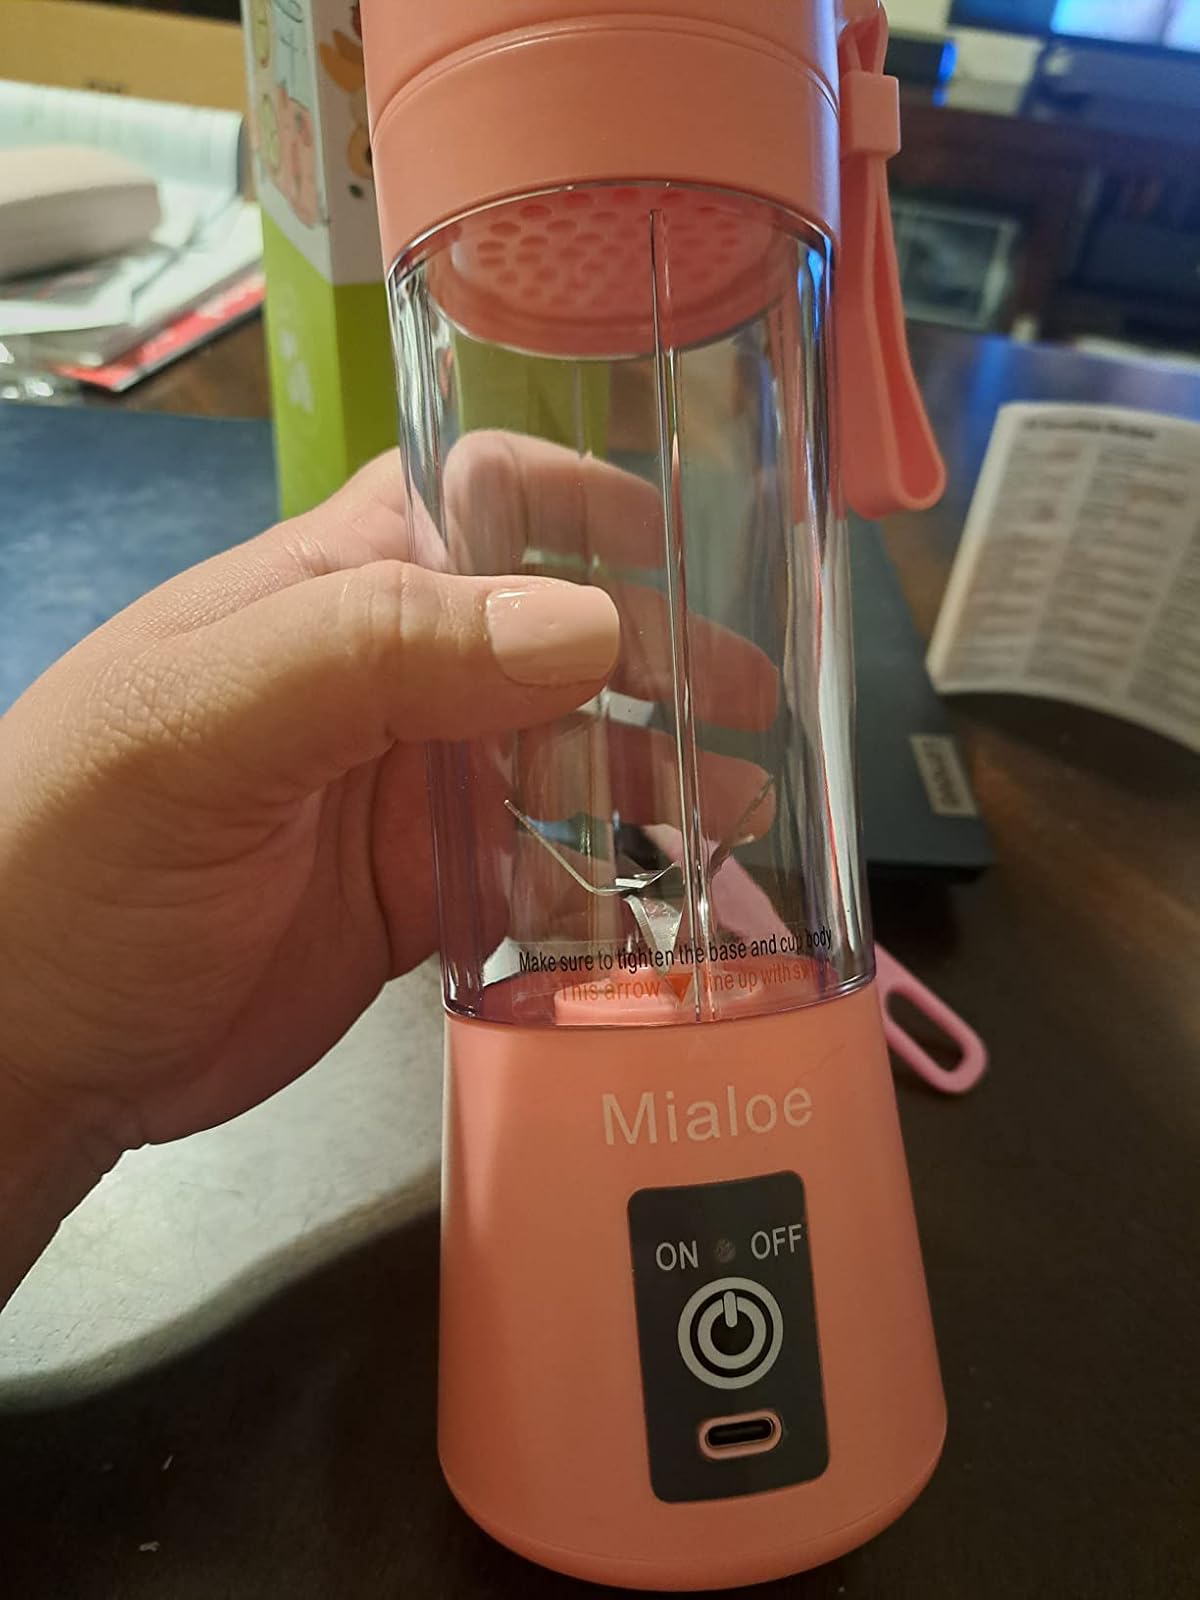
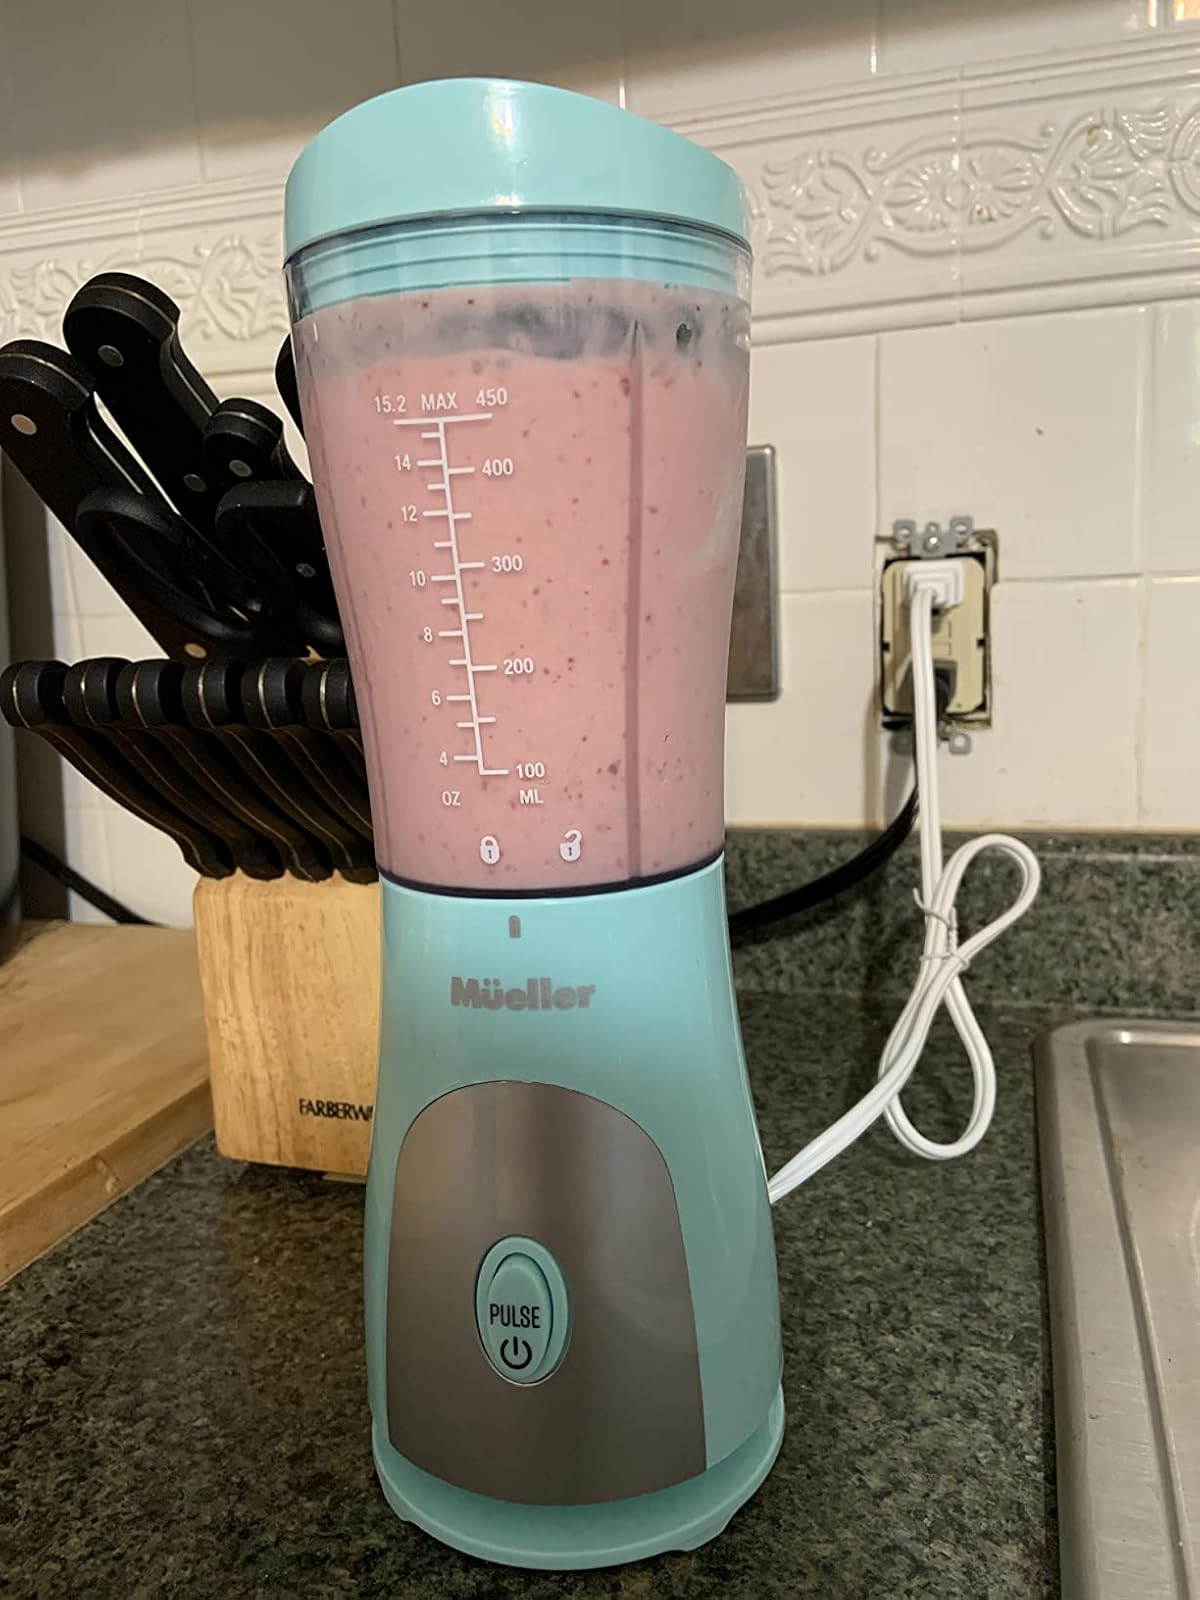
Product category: items_blender
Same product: no